Recycling in the Republic of Ireland

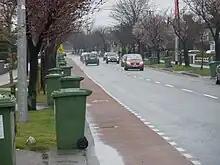
Green bins in Dublin

Although waste collection practices vary in each county in Ireland, most services share the guiding principles that waste is sorted into different categories at household level and that waste collection charges are highest for waste going to landfill sites. Waste collection services have been increasingly run by private companies, rather than local government, over the last decade. In Dublin several companies now compete to provide waste collection services. Black bins are used to collect non-recyclable waste. Green bins, used to collect packaging waste and glass, are collected every two weeks-householders can dispose of paper, cardboard, cans, plastic bottles and tins in this bin, and it is illegal to dispose of such waste in a black bin. Most householders have to pay every time their black bin is collected.